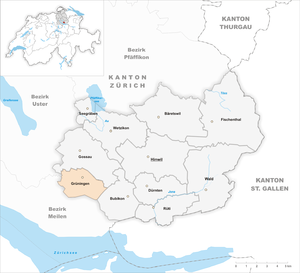
Grüningen est une commune suisse du canton de Zurich, située dans le district de Hinwil.